Dungeon crawl

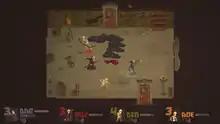
"Crawl", a roguelite dungeon game

The first computer-based dungeon crawl was "pedit5", developed in 1975 by Rusty Rutherford on the PLATO interactive education system based in Urbana, Illinois. Although this game was quickly deleted from the system, several more like it appeared, including "dnd" and "Moria".